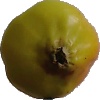
Label: Apple Red Yellow 2